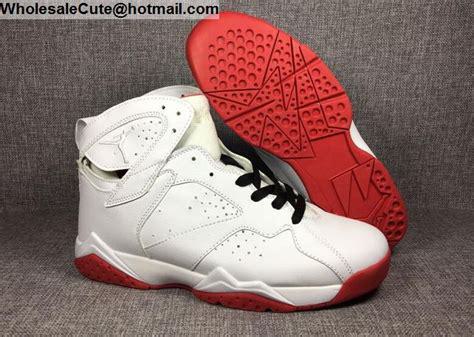
Brand: Jordan
Model: 7 Retro